Jonah Kapena

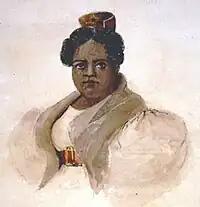
Kapena became the secretary and advisor of Kīnaʻu, the Kuhina Nui, and represented her in the drafting of Hawaii's first constitution.

Many graduates of Lahainaluna became politicians or advisors in the court of King Kamehameha III. Kapena became the secretary and advisor to Kīnaʻu, the Kuhina Nui (an office similar to that of a prime minister or co-regent), and represented her in the drafting of Hawaii's first constitution and declaration of rights. In an effort to establish a stable government against colonial ambitions, King Kamehameha III, the Kuhina Nui and the council of chiefs sought to make Hawaii a constitutional monarchy. Kapena and Boaz Mahune (representing the King) assisted American missionary William Richards in the endeavor of drafting this document. Mahune and the graduates at Lahainaluna were chiefly credited with drafting the Declaration of Rights of 1839 in the contemporary newspaper "The Polynesian". However, research by Hawaiian historian Jon Kamakawiwoʻole Osorio credits Richards as the actual author of the Declaration and the majority of the later 1840 Constitution while Mahune and Kapena were only assistants. The 1840 constitution codified the existing political structure of the kingdom and created the Hawaiian Supreme Court and the Legislature of Hawaii.